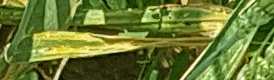
Label: Wheat___Yellow_Rust